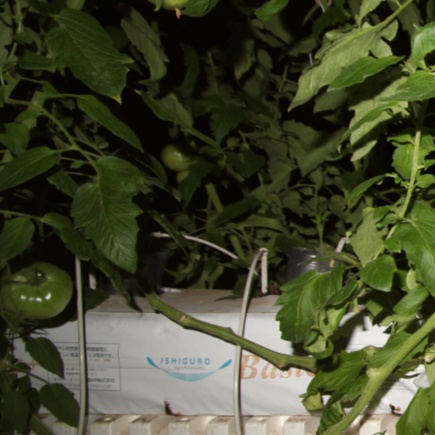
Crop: tomato